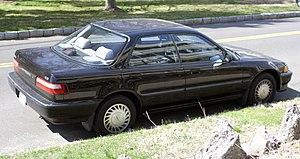
La Honda Integra est une berline compacte réalisée par la marque Honda entre 1986 et 2001 sous le nom Integra aux États-Unis puis entre 2002 et 2007 sous le nom Acura RSX. Au Japon, la voiture a été produite seulement sous le nom Integra.